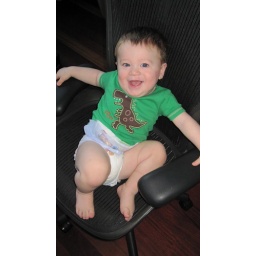
I was pushing him around the second floor of our house in this chair - he loved it.